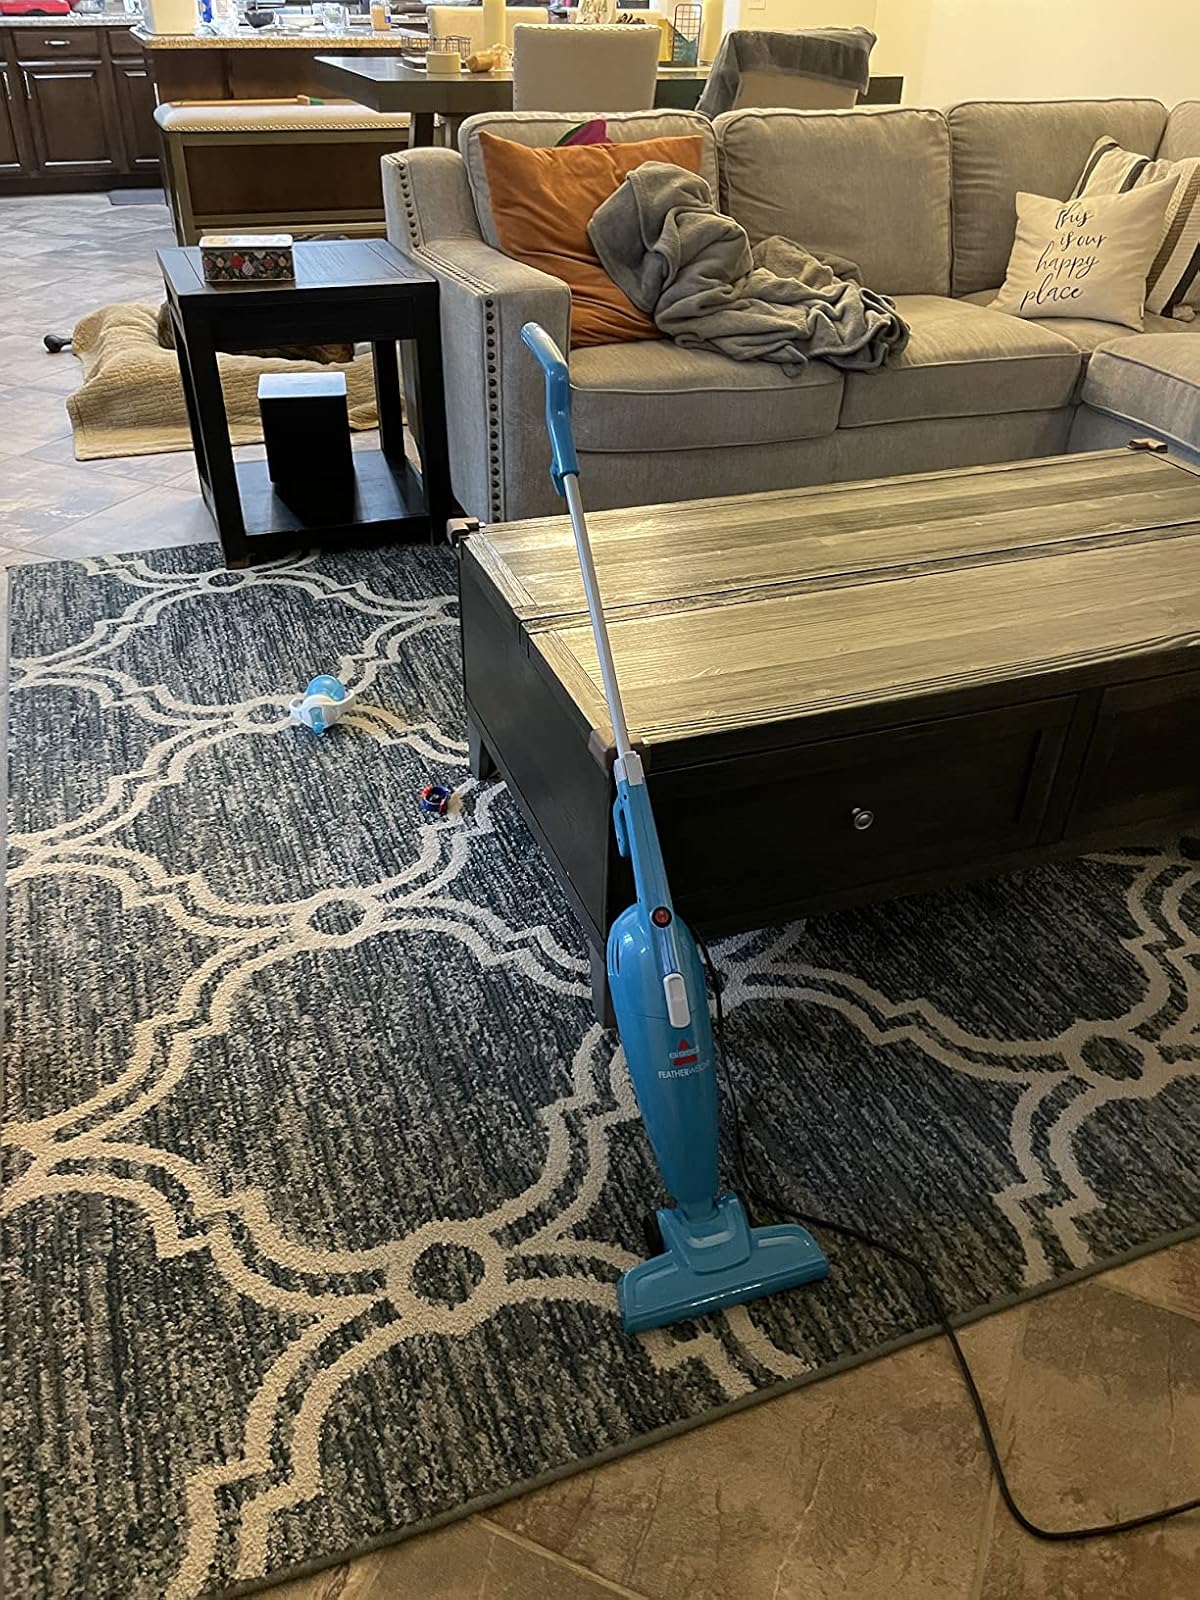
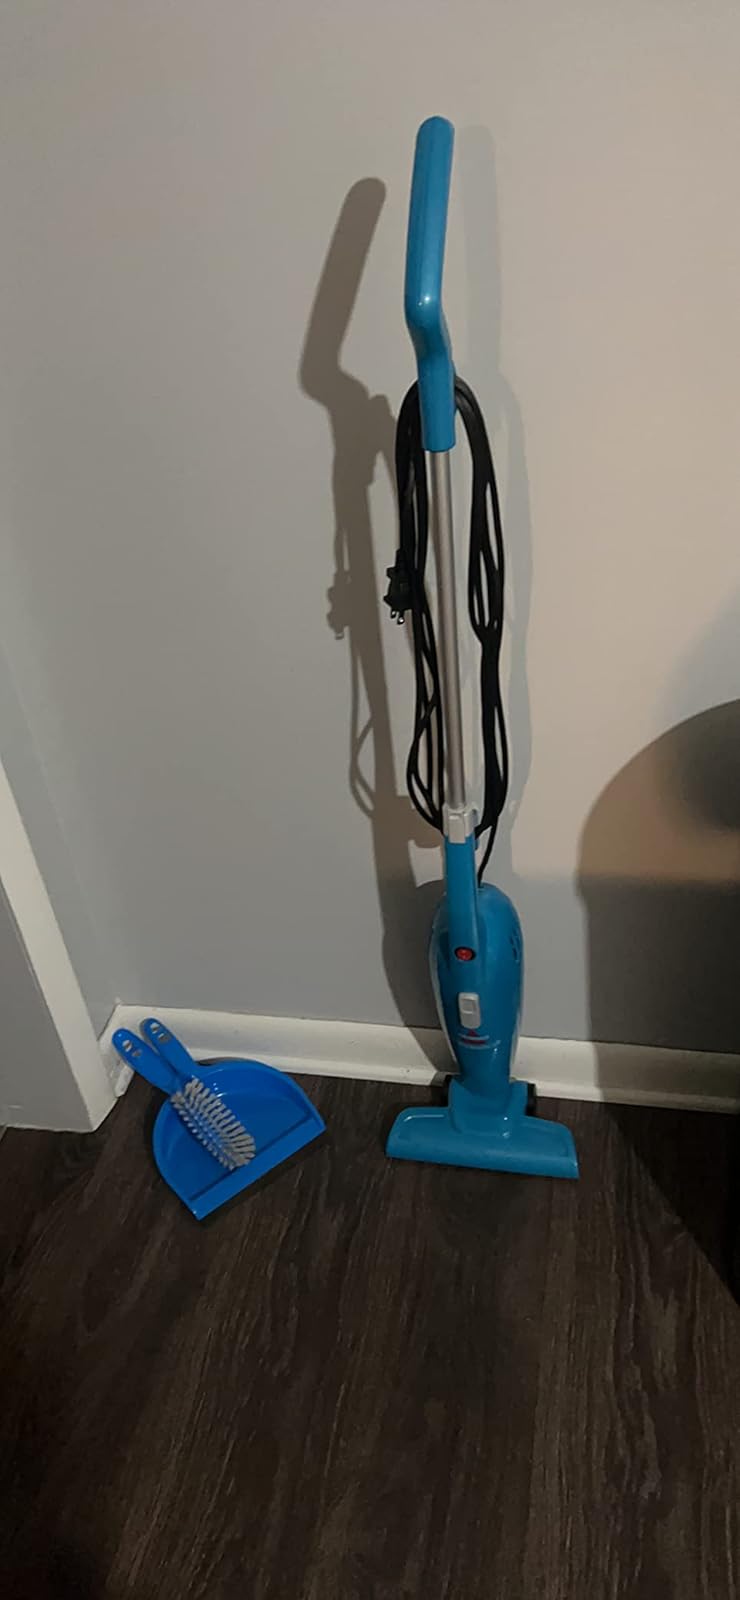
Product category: items_vacuum
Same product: yes